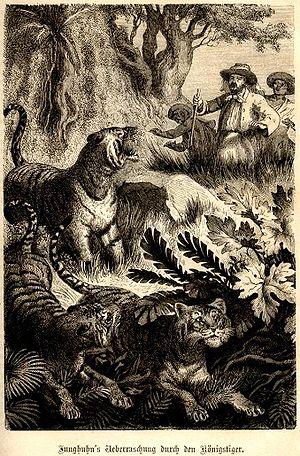
Friedrich Franz Wilhelm Junghuhn est un botaniste néerlandais, né le 26 octobre 1809 à Mansfeld et mort le 24 avril 1864 à Lembang.